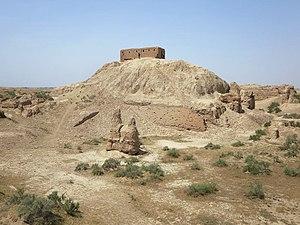
Cet article recense les sites inscrits au patrimoine mondial en Irak.